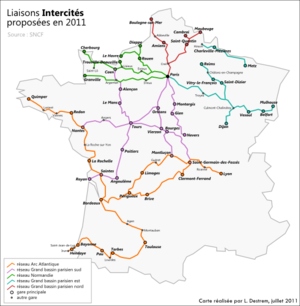
Carte du réseau Intercités de la SNCF
Intercités, anciennement Corail Intercités, est la marque créée par la SNCF en janvier 2006, pour valoriser les trains de moyenne distance en France. Depuis le 2 janvier 2012, avec la fusion de Corail, Téoz, Lunéa et Intercités, la marque désigne tous les « trains classiques » de la SNCF, circulant de jour comme de nuit. Depuis le 13 décembre 2010, l'État est l'autorité organisatrice de ces trains qu'il nomme « trains d’équilibre du territoire ».